Jack Coleman (actor)

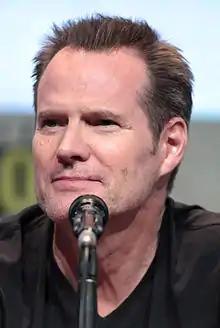
Coleman in July 2015

John MacDonald Coleman (born February 21, 1958) is an American actor who has played the role of Steven Carrington in the 1980s prime time soap opera "Dynasty" (1982–1988), Noah Bennet in the NBC science-fiction drama series "Heroes" (2006–2010), State Senator Robert Lipton on "The Office" (2010–2013), and United States Senator William Bracken on the ABC series "Castle" (2012–2015).